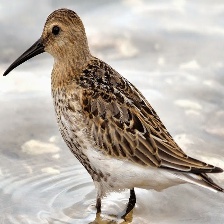
Species: DUNLIN
Scientific name: CALIDRIS ALPINA
ImageNet parent category: red-backed_sandpiper